Myanmar

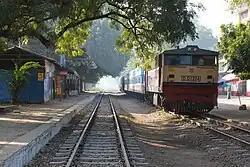
The trains are relatively slow in Myanmar. The railway trip from Bagan to Mandalay takes about 7.5 hours.

Myanmar has been a member of ASEAN since 1997. Though it gave up its turn to hold the ASEAN chair and host the ASEAN Summit in 2006, it chaired the forum and hosted the summit in 2014. In November 2008, Myanmar's political situation with neighbouring Bangladesh became tense as they began searching for natural gas in a disputed block of the Bay of Bengal. Controversy surrounding the Rohingya population also remains an issue between Bangladesh and Myanmar.